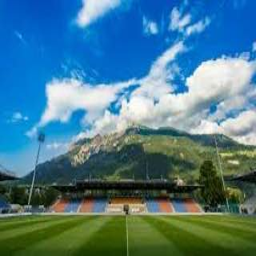
Rheinpark Stadium